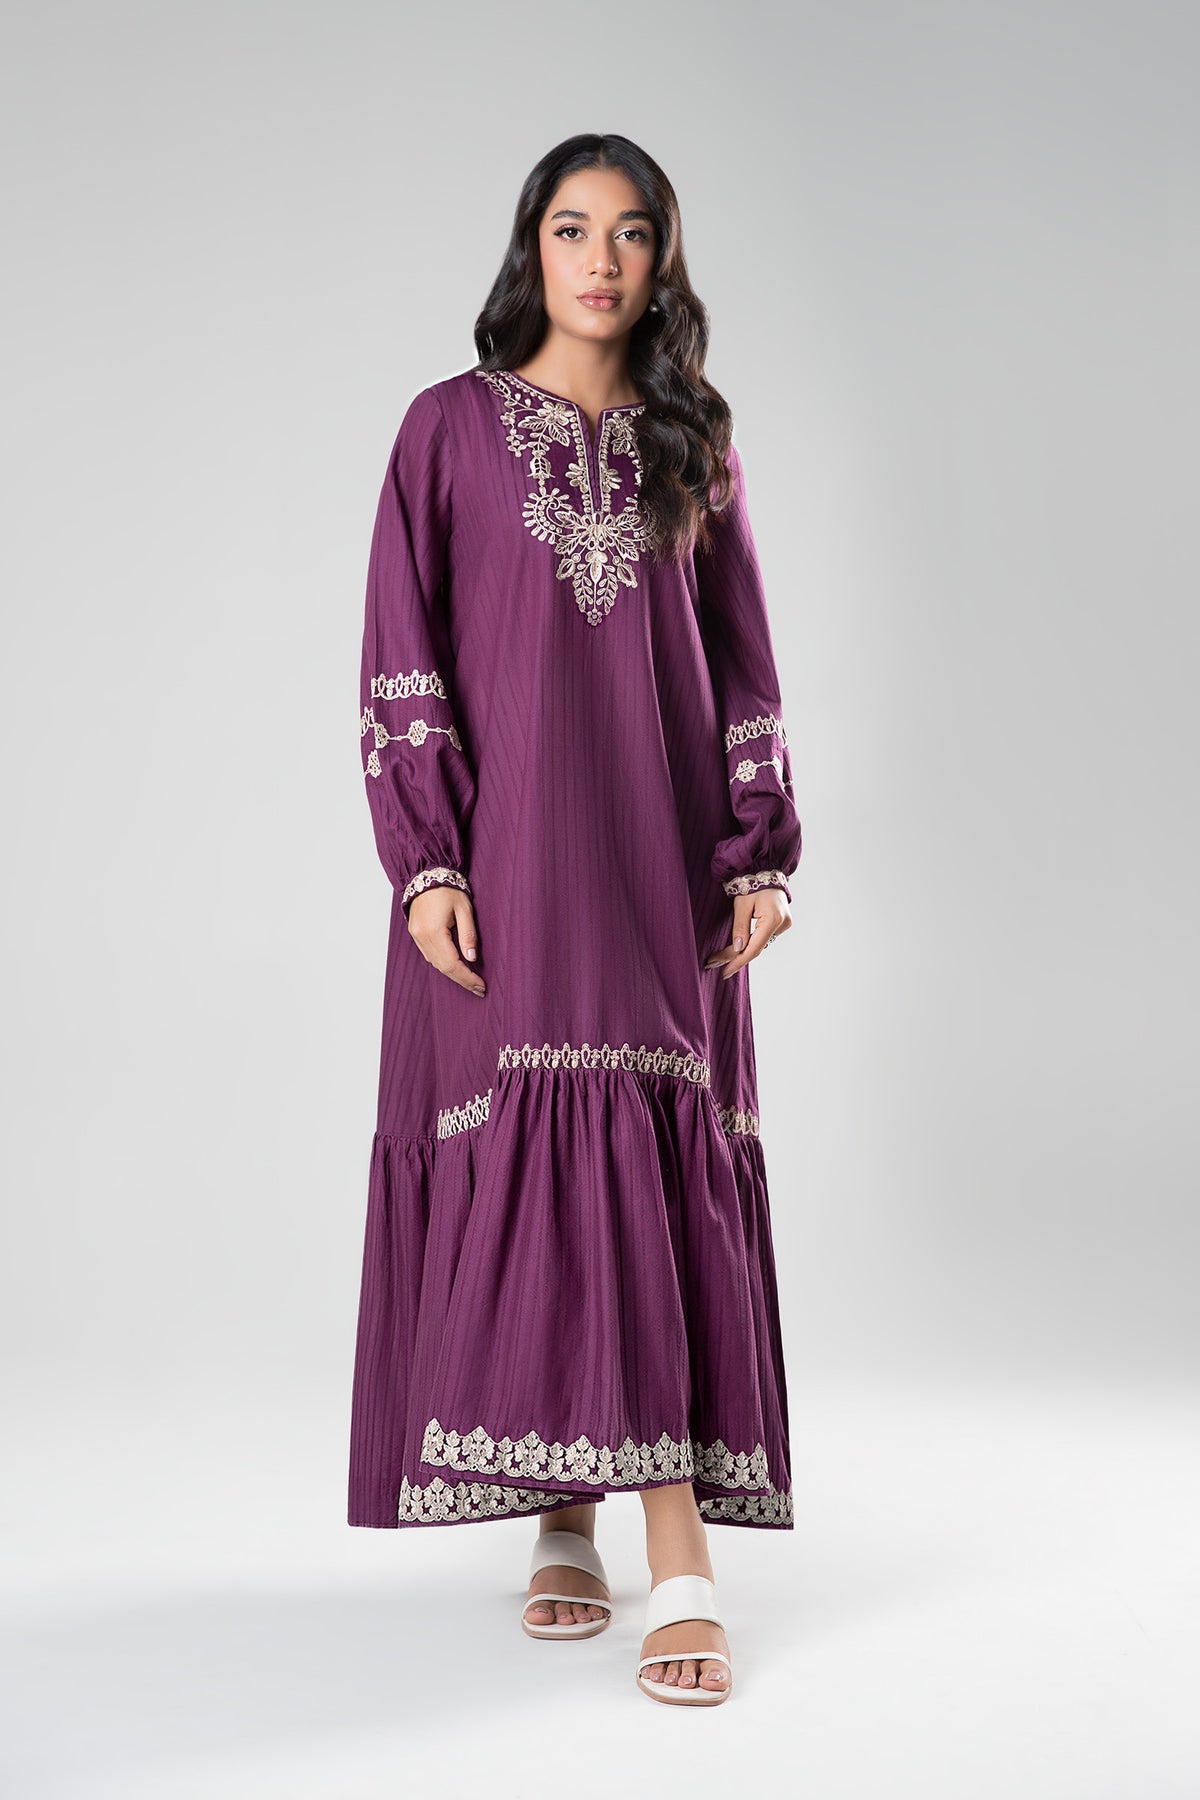
purple embroidered long sleeve maxi dress